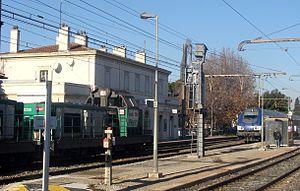
En gare de Rognac (Bouches-du-Rhône), croisement d'une rame de frêt et d'un Intercity-TER.